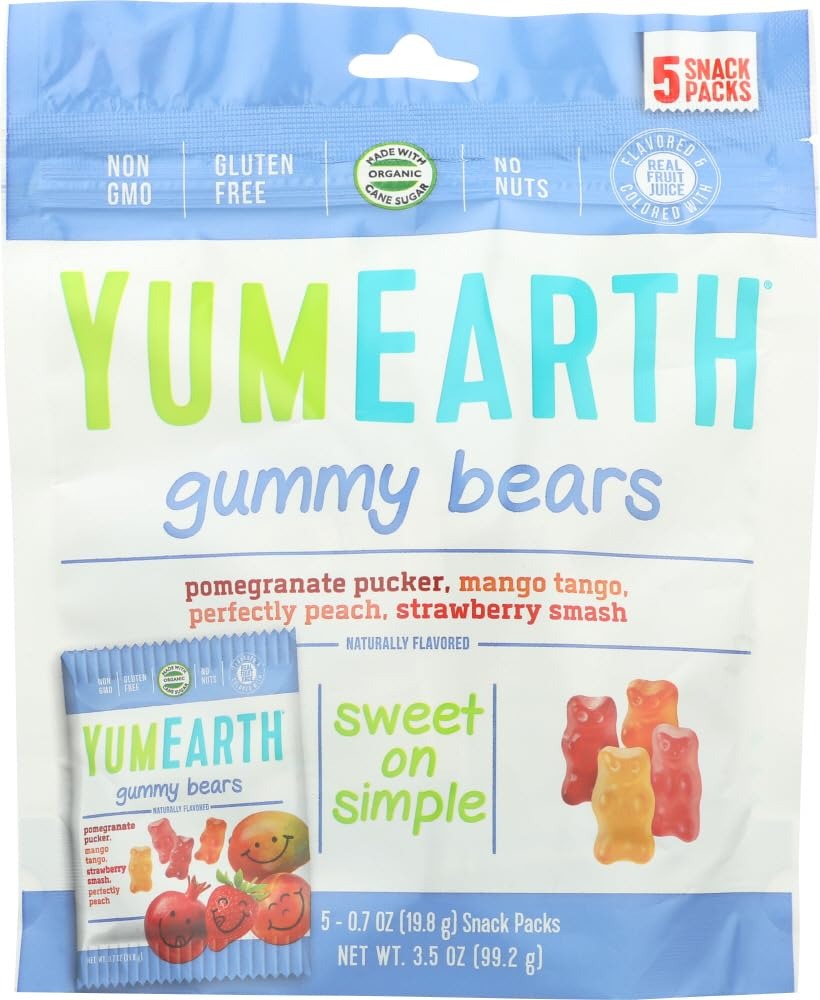
Item Name: Yummyearth Gummy Bear Snkpk
Product Description: <p>Certified USDA Organic. Gluten Free. 100% Natural Flavors. 100% Daily Vitamin C; Real Fruit Extract. Soy-Free; Dairy-Free; Fat-Free; Peanut-Free; Tree Nut-Free; No Artificial Dyes; No Artificial Colors</p>
Value: 60.0
Unit: CT

Price: 84.065